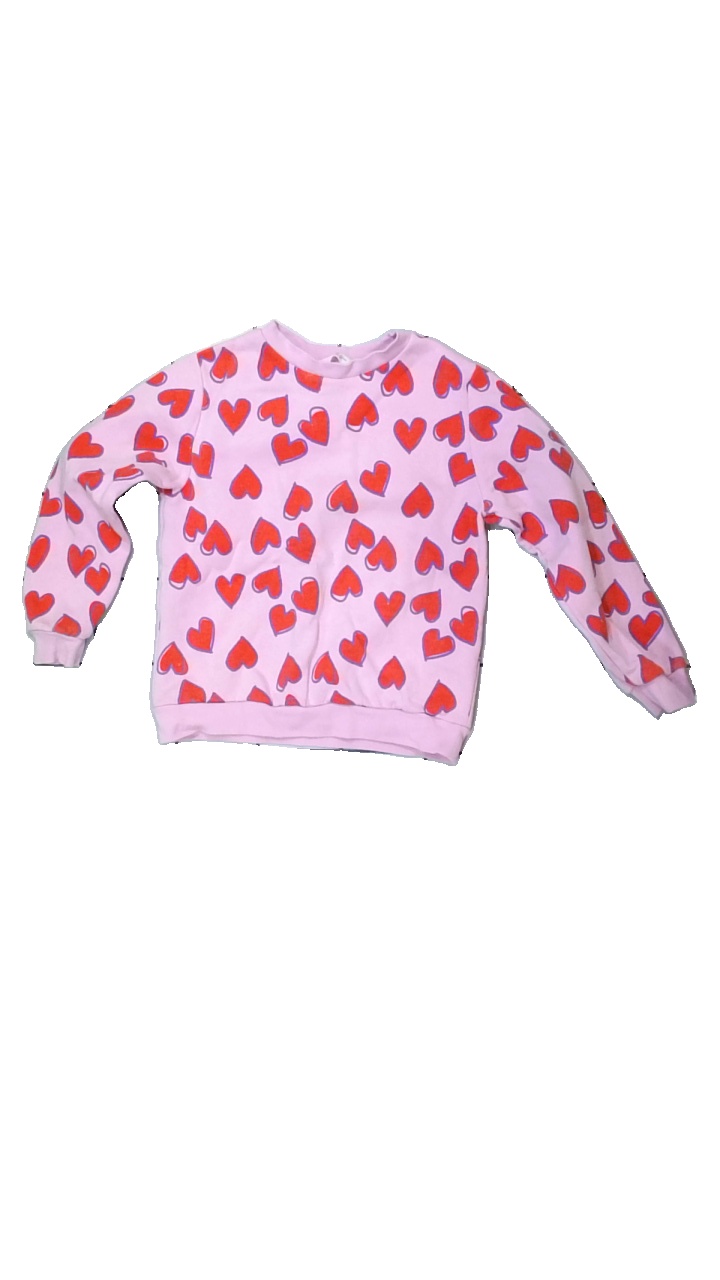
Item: Sweater (Children)
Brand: H&m
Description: rosa tjocktröja med hjärtan på, nopprig
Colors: Pink, Purple, Red
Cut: Regular
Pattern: Other
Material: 53% cotton 47% polyester
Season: All
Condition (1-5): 2
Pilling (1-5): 2
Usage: Export
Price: <50